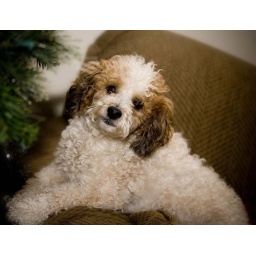
This is Cody . He loves sitting by the Christmas Tree. I love this boy :0)